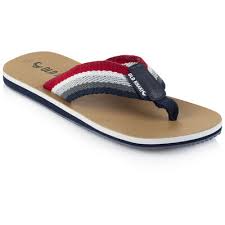
Waste category: shoes